Shuishang

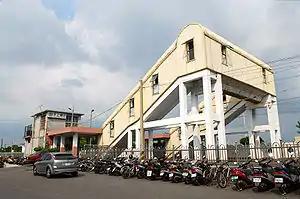
Shuishang Station

The township is connected to Dongshi Township through Provincial Highway 82.